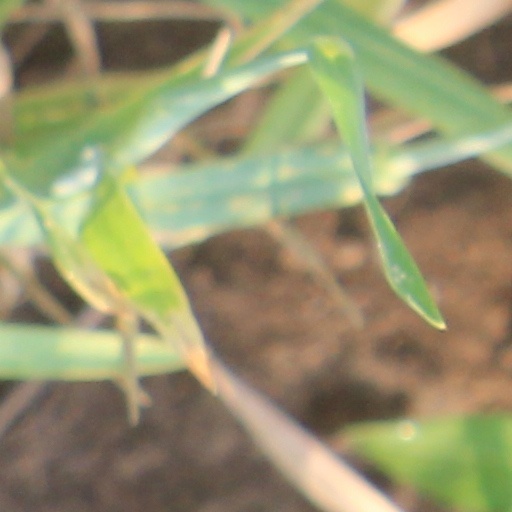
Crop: wheat